Bush rat

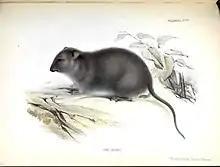
Illustration accompanying the first description

The bush rat is strictly nocturnal and is active year-round. Adults seem to be nomadic, but will rarely leave the forest floor. The species is primarily herbivorous, consuming fungi and plant tissue, but includes arthropods in their diet. It is also the host to more parasites than any other Australian rodent. They exhibit stereotypically normal behaviour when approaching an intruder; boxing, threat-posture, clash, approach. The bush rat is prey to some local predators, including dingos, foxes, birds of prey and reptiles.